Clavicle

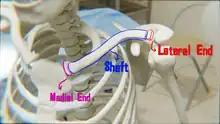
Parts of clavicle

The collarbone is the first bone to begin the process of ossification (laying down of minerals onto a preformed matrix) during development of the embryo, during the fifth and sixth weeks of gestation. However, it is one of the last bones to finish ossification at about 21–25 years of age. Its lateral end is formed by intramembranous ossification while medially it is formed by endochondral ossification. It consists of a mass of cancellous bone surrounded by a compact bone shell. The cancellous bone forms via two ossification centres, one medial and one lateral, which fuse later on. The compact forms as the layer of fascia covering the bone stimulate the ossification of adjacent tissue. The resulting compact bone is known as a periosteal collar.